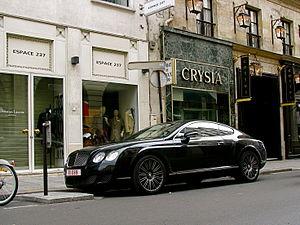
Bentley est un constructeur d'automobiles de luxe et de course basé en Angleterre à Crewe, fondé par Walter Owen Bentley le 18 janvier 1919. Depuis 1998, la société fait partie du groupe allemand Volkswagen.
La Bentley Continental GT est un coupé de luxe présenté en 2002 au Mondial de l'automobile de Paris. Commercialisée l'année suivante, il s'agit de la première Bentley de l'ère Volkswagen, se situant dans une gamme inférieure à celle de la Continental. Ce mastodonte de plus de 2,3 tonnes est mû par un moteur W12 de 6 L de cylindrée. Une version restylée est commercialisée à partir de 2012. Après 66 000 exemplaires vendus dans le monde elle est remplacée en 2017 par la Bentley Continental GT II.